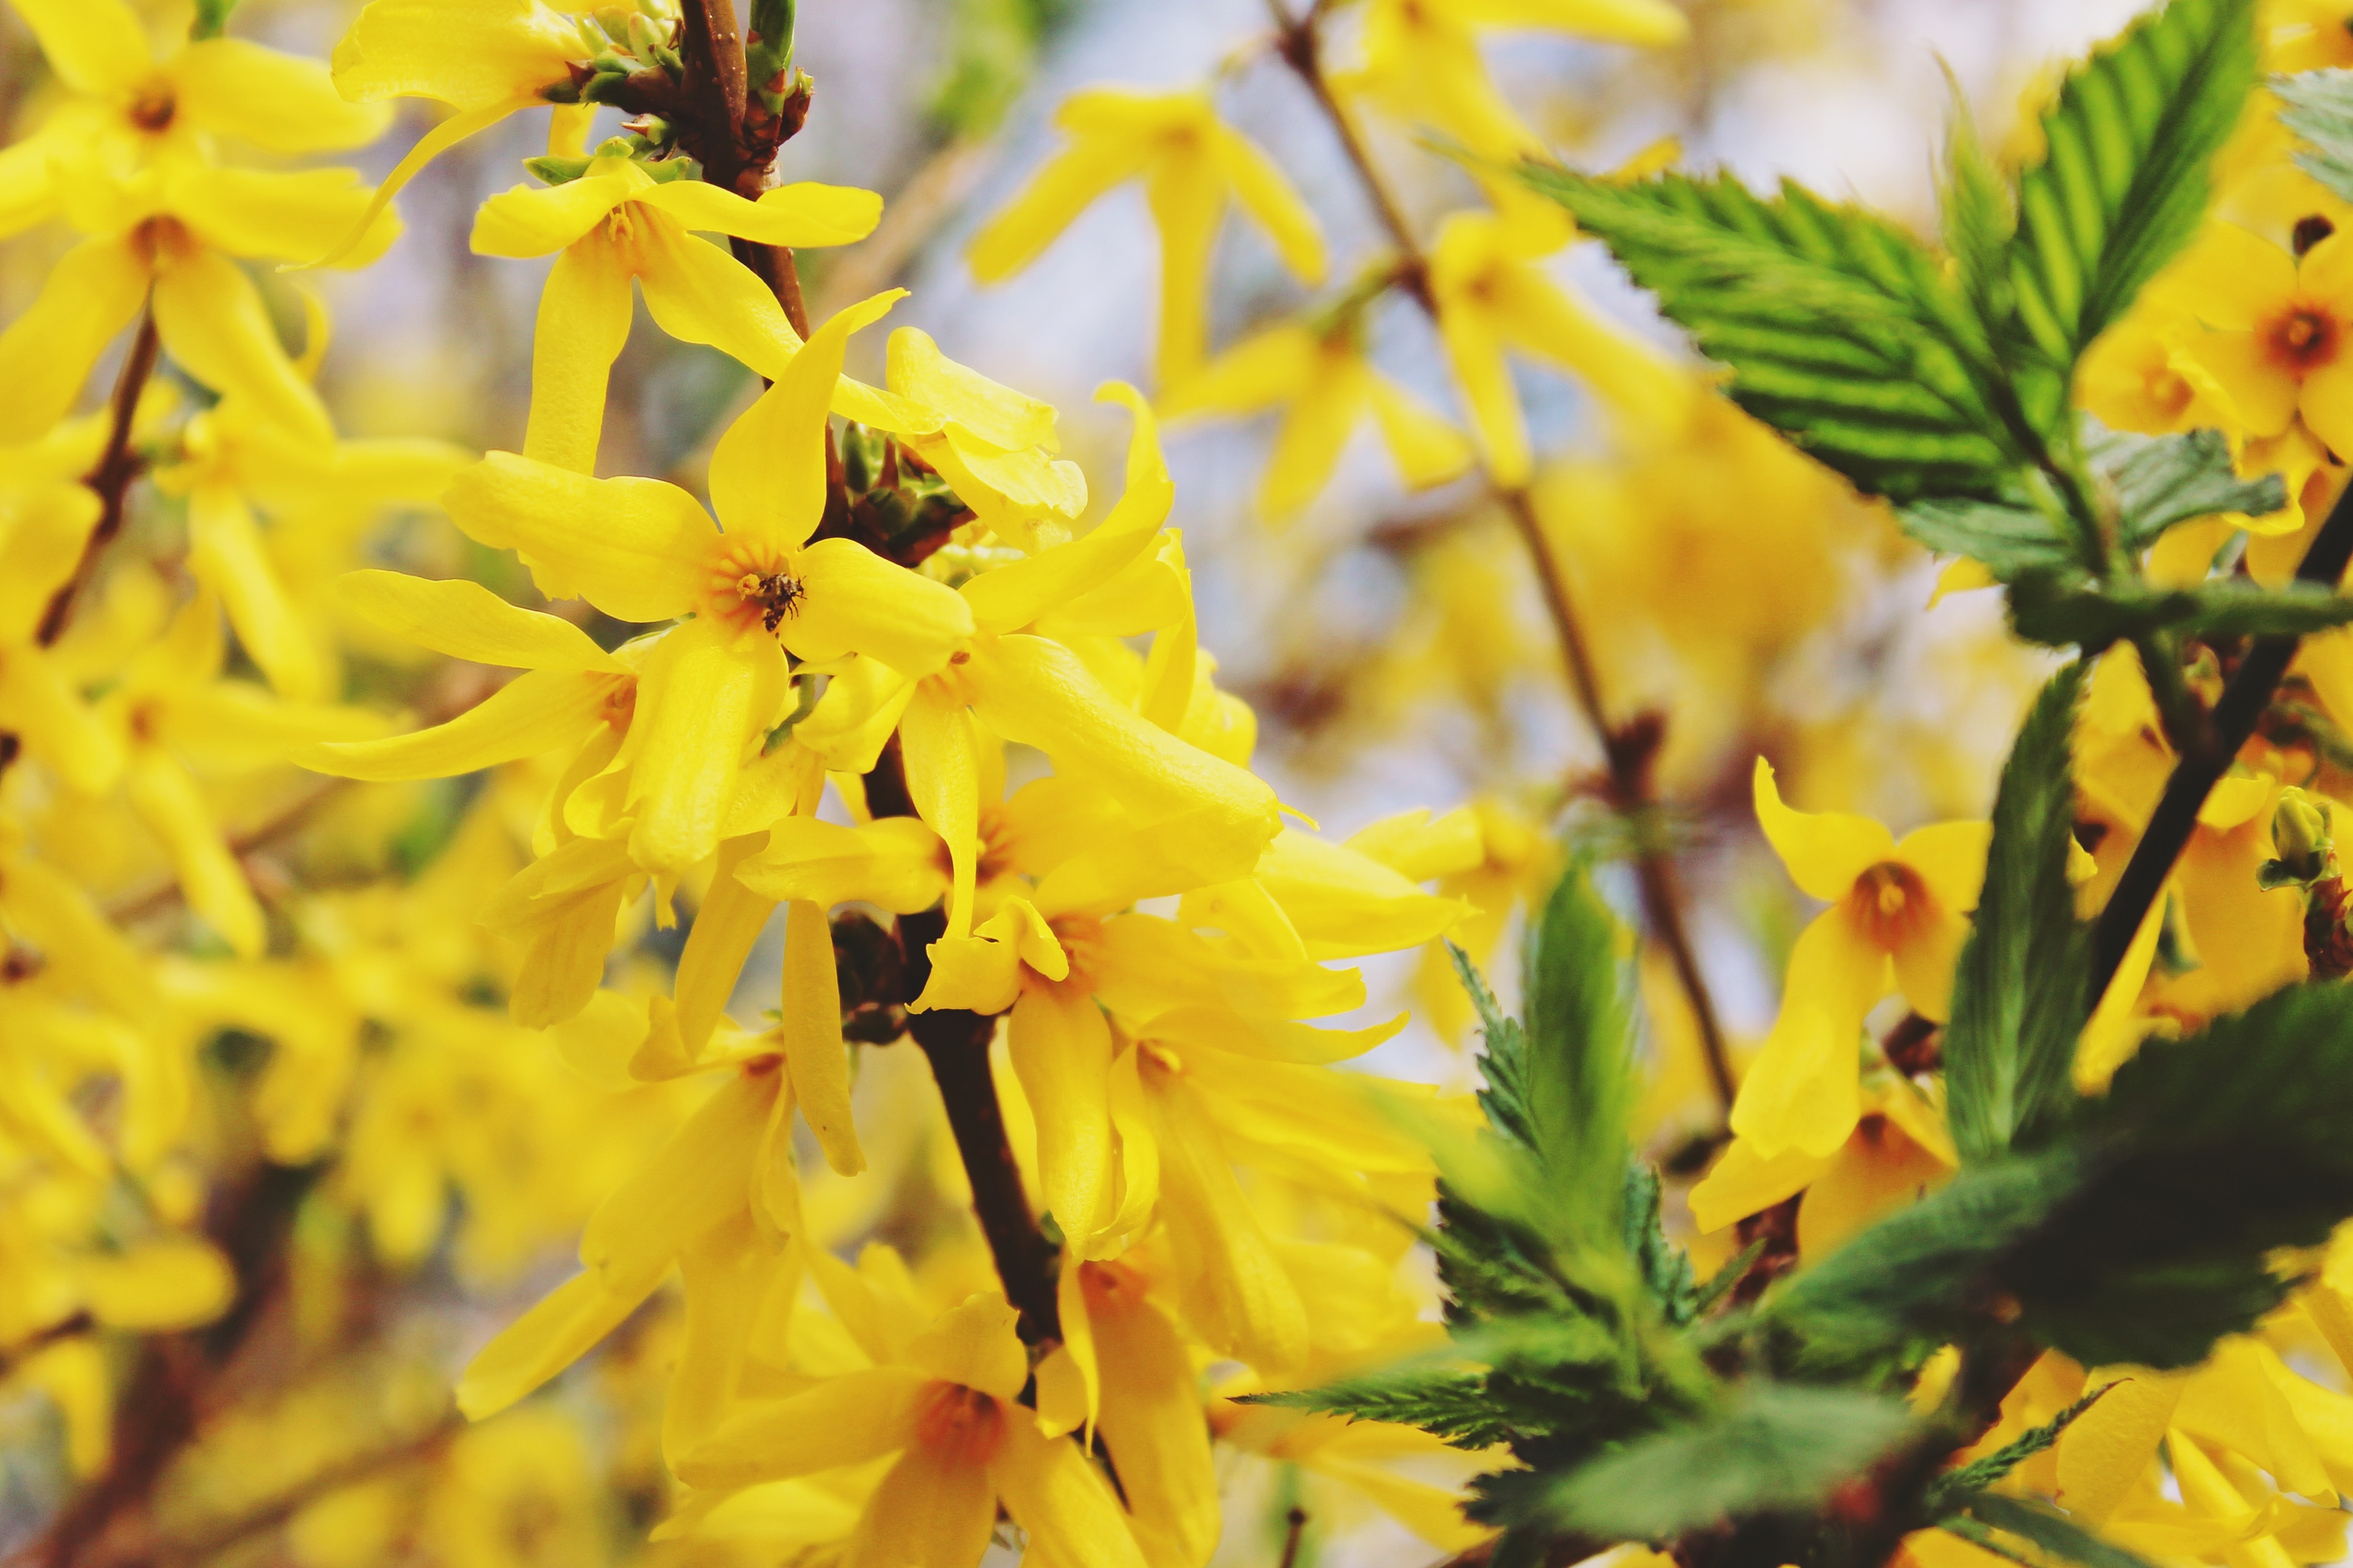
tree, nature, branch, blossom, plant, sunlight, leaf, flower, spring, produce, autumn, botany, yellow, garden, close, flora, season, wildflower, shrub, april, springtime, forsythia, bud, ornamental shrub, early bloomer, macro photography, spring awakening, fr hlingsanfang, harbinger of spring, flowering plant, stengel, inflorescences, golden bells, lenz, gold shrub, easter bush, stangeblueter, forsythia hedge, woody plant, land plant